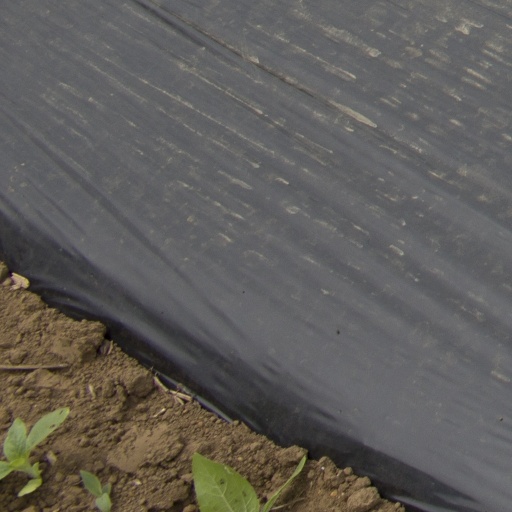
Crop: Jerusalem artichoke